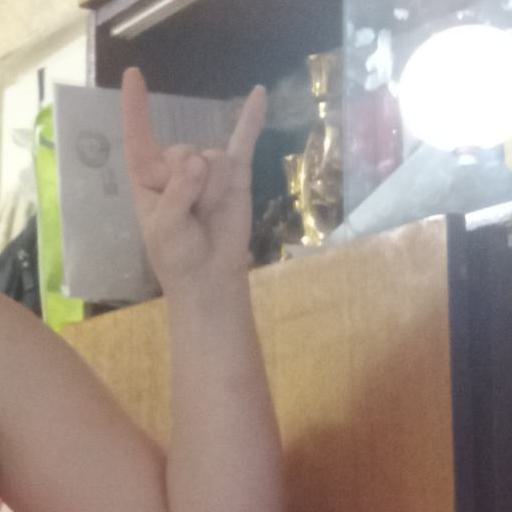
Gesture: rock